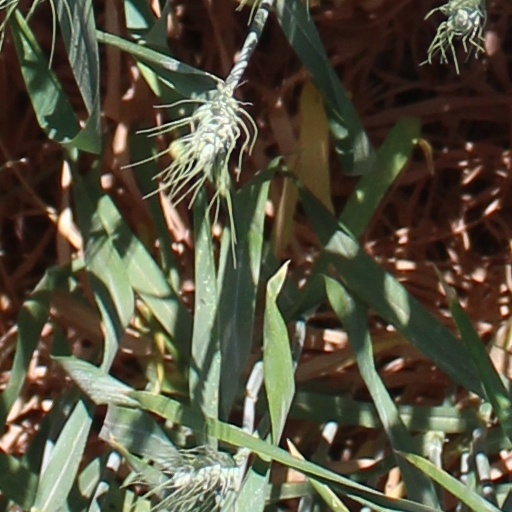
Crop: wheat